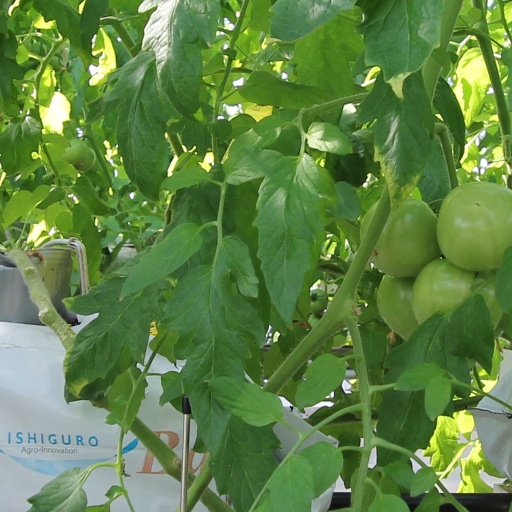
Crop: tomato